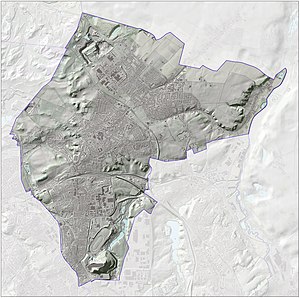
Landgraaf / Galleri
Landgraaf er en kommune, beliggende i den sydlige provins Limburg i Nederlandene. Kommunens areal er på 24,68 km², og indbyggertallet er på 37.376 pr. 1. april 2016.